Guest Host Displays

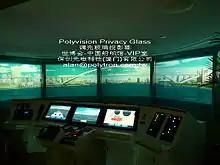
Polytron-Polyvision privacy glass in Shanghai Expo

Guest host displays are similar to more common liquid crystal displays, but also include polymers, inorganic particles, or dichroic dye within the liquid crystal matrix.